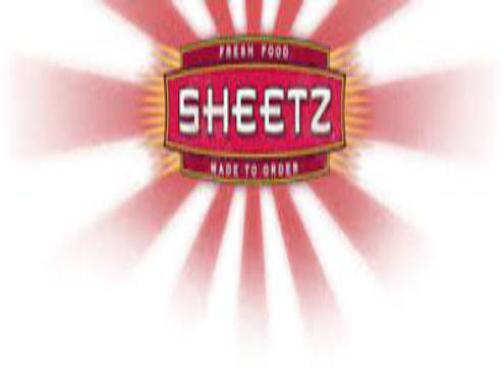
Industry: Food